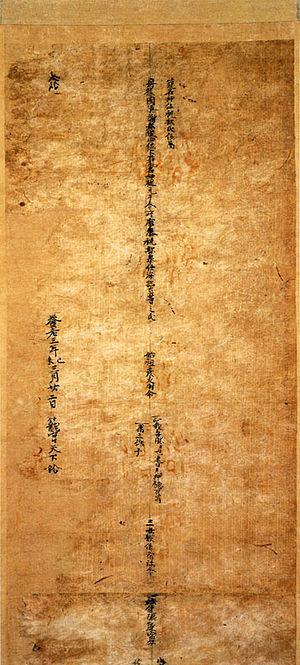
Kono-jinja est un sanctuaire shinto situé sur la côte nord d'Amanohashidate de Miyazu, préfecture de Kyoto au Japon. Le sanctuaire haut de Kono-jinja est considéré comme l'origine de Toyouke Ōmikami vénérée aujourd'hui dans l'Ise-jingu.
Le terme « trésor national » est utilisé au Japon depuis 1897 pour désigner les biens les plus précieux du patrimoine culturel du Japon,